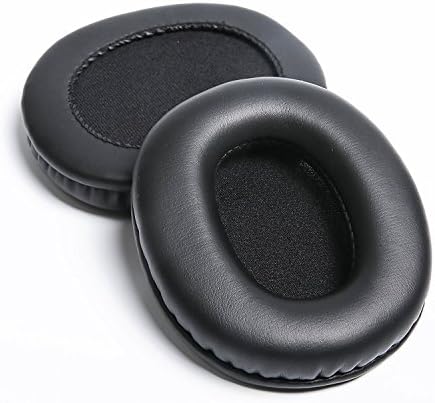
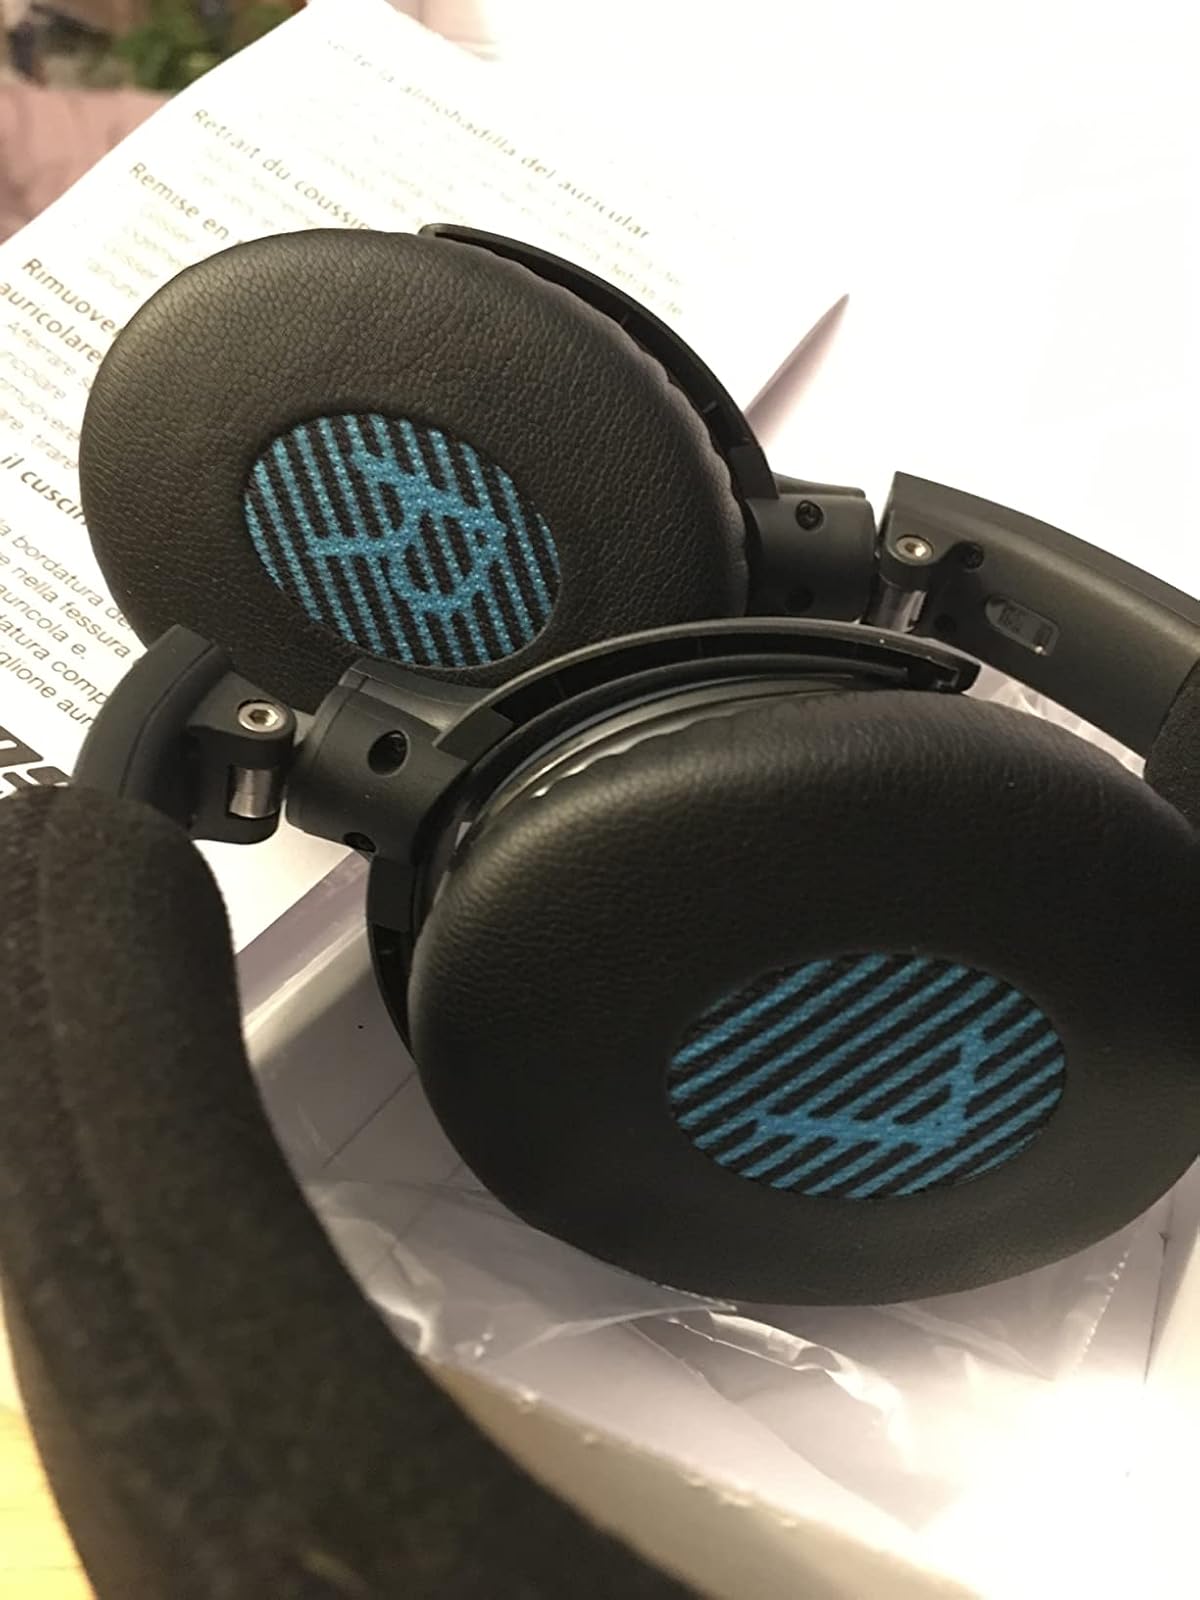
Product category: headphones
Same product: no